Arnolds Park, Iowa

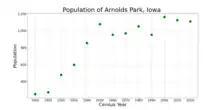
The population of Arnolds Park, Iowa from US census data

According to the United States Census Bureau, the city has a total area of , all land.